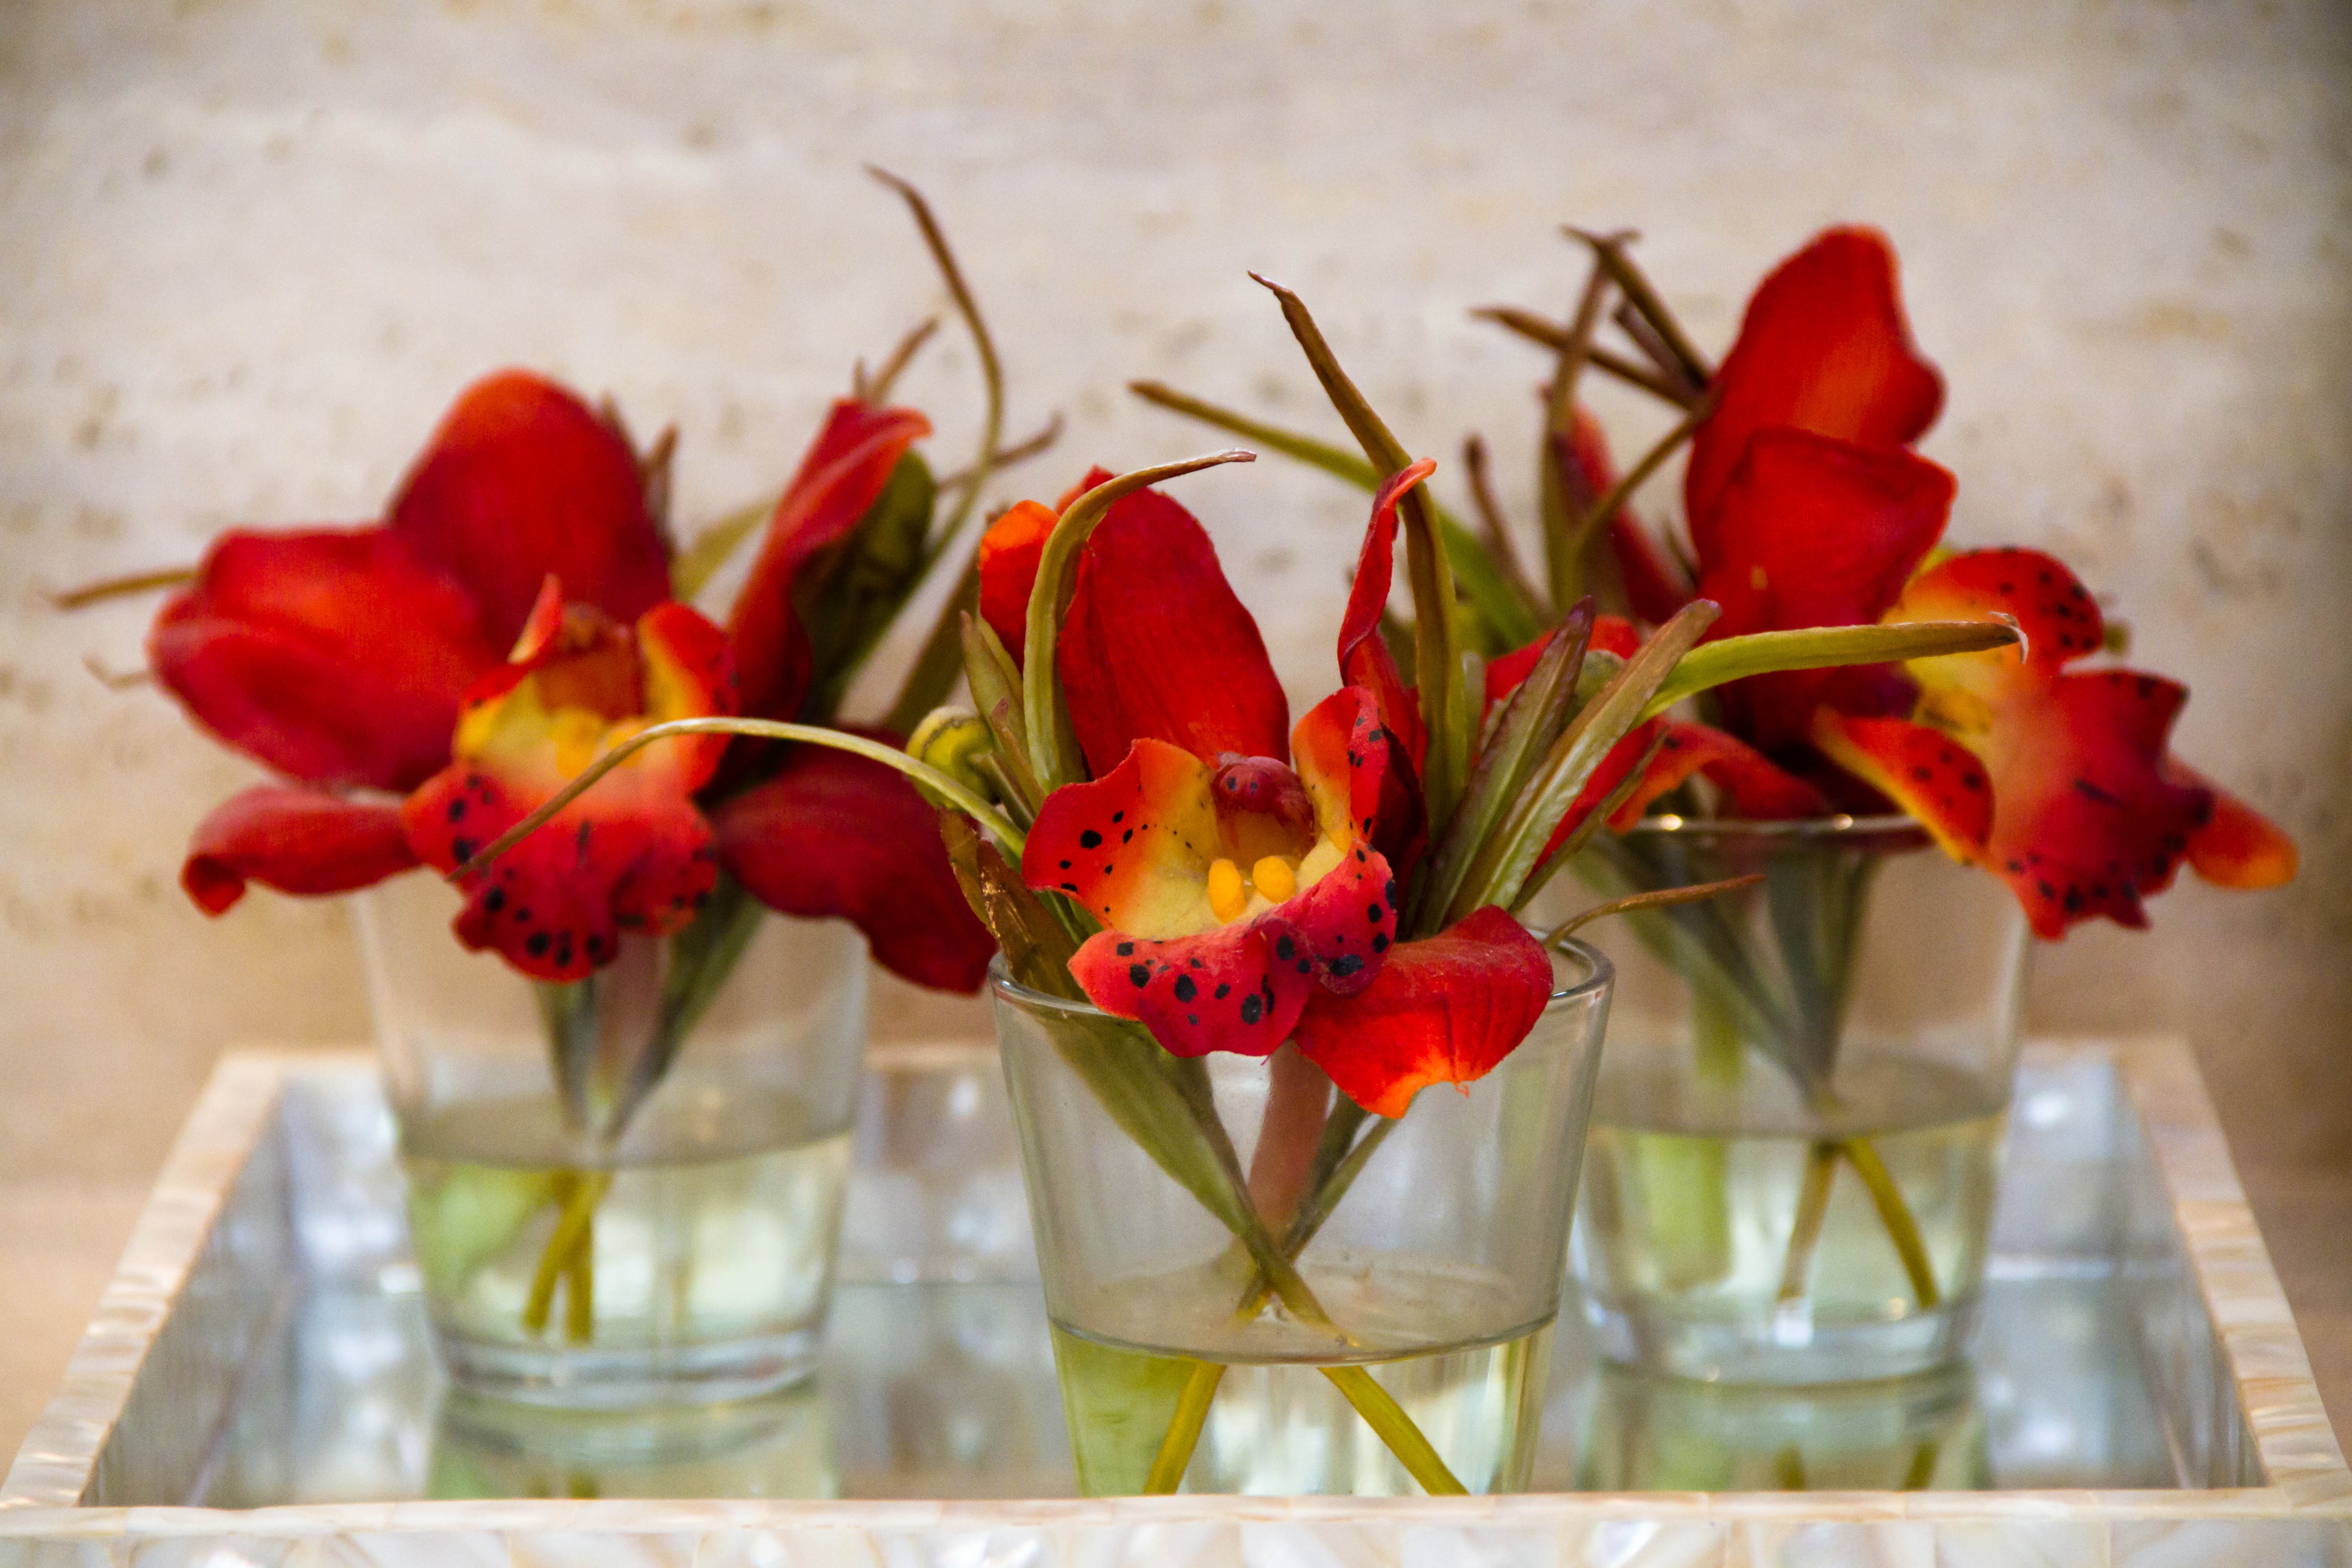
plant, flower, petal, bouquet, decoration, red, flora, floristry, macro photography, flowering plant, flower bouquet, floral design, centrepiece, land plant, flower arranging